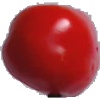
Label: Tomato 2